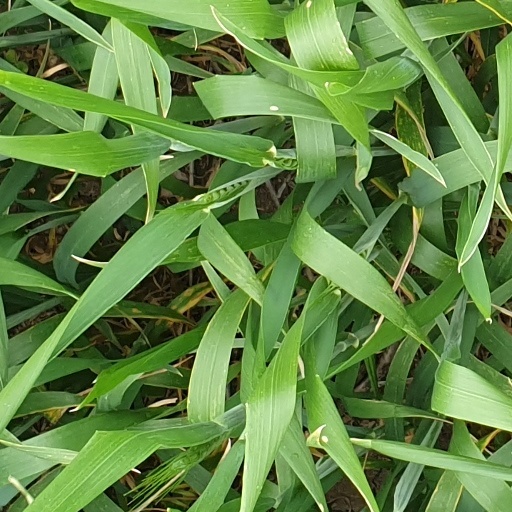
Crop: wheat